John Patrick Green

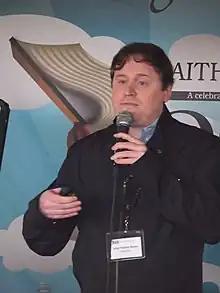
John Patrick Green

John Patrick Green is an illustrator and creator of comics, notable for Jax Epoch and the Quicken Forbidden, and the graphic novel series, InvestiGators.